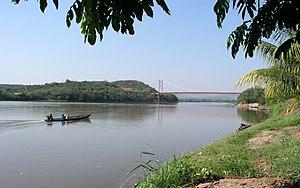
Les eaux de surface, également appelées eaux superficielles, sont constituées, par opposition aux eaux souterraines, de l’ensemble des masses d’eau courantes ou stagnantes, douces, saumâtres ou salées qui sont en contact direct avec l’atmosphère.